2006 Australian Grand Prix

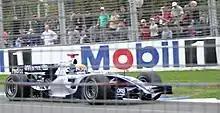
Mark Webber led his home race for Williams

Pit stops began around ten laps later, with Montoya, Button and Trulli pitting first. Alonso and Räikkönen stopped, giving Mark Webber the lead of his home Grand Prix. When Webber took the lead on lap 21 in his Williams-Cosworth he became the first Australian driver to lead his home Grand Prix since John Bowe led the early laps of the non-championship 1984 race driving a Ralt RT4 Ford.